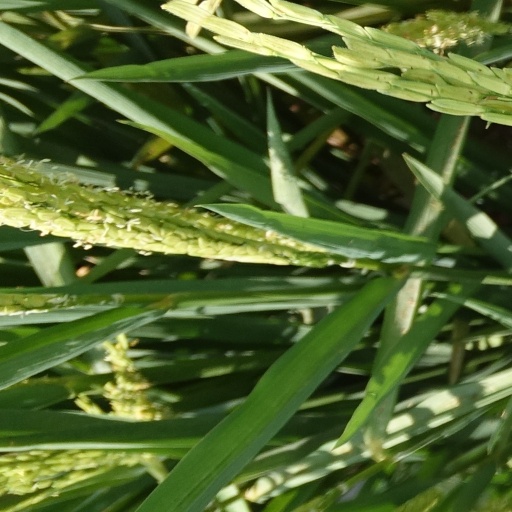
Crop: rice